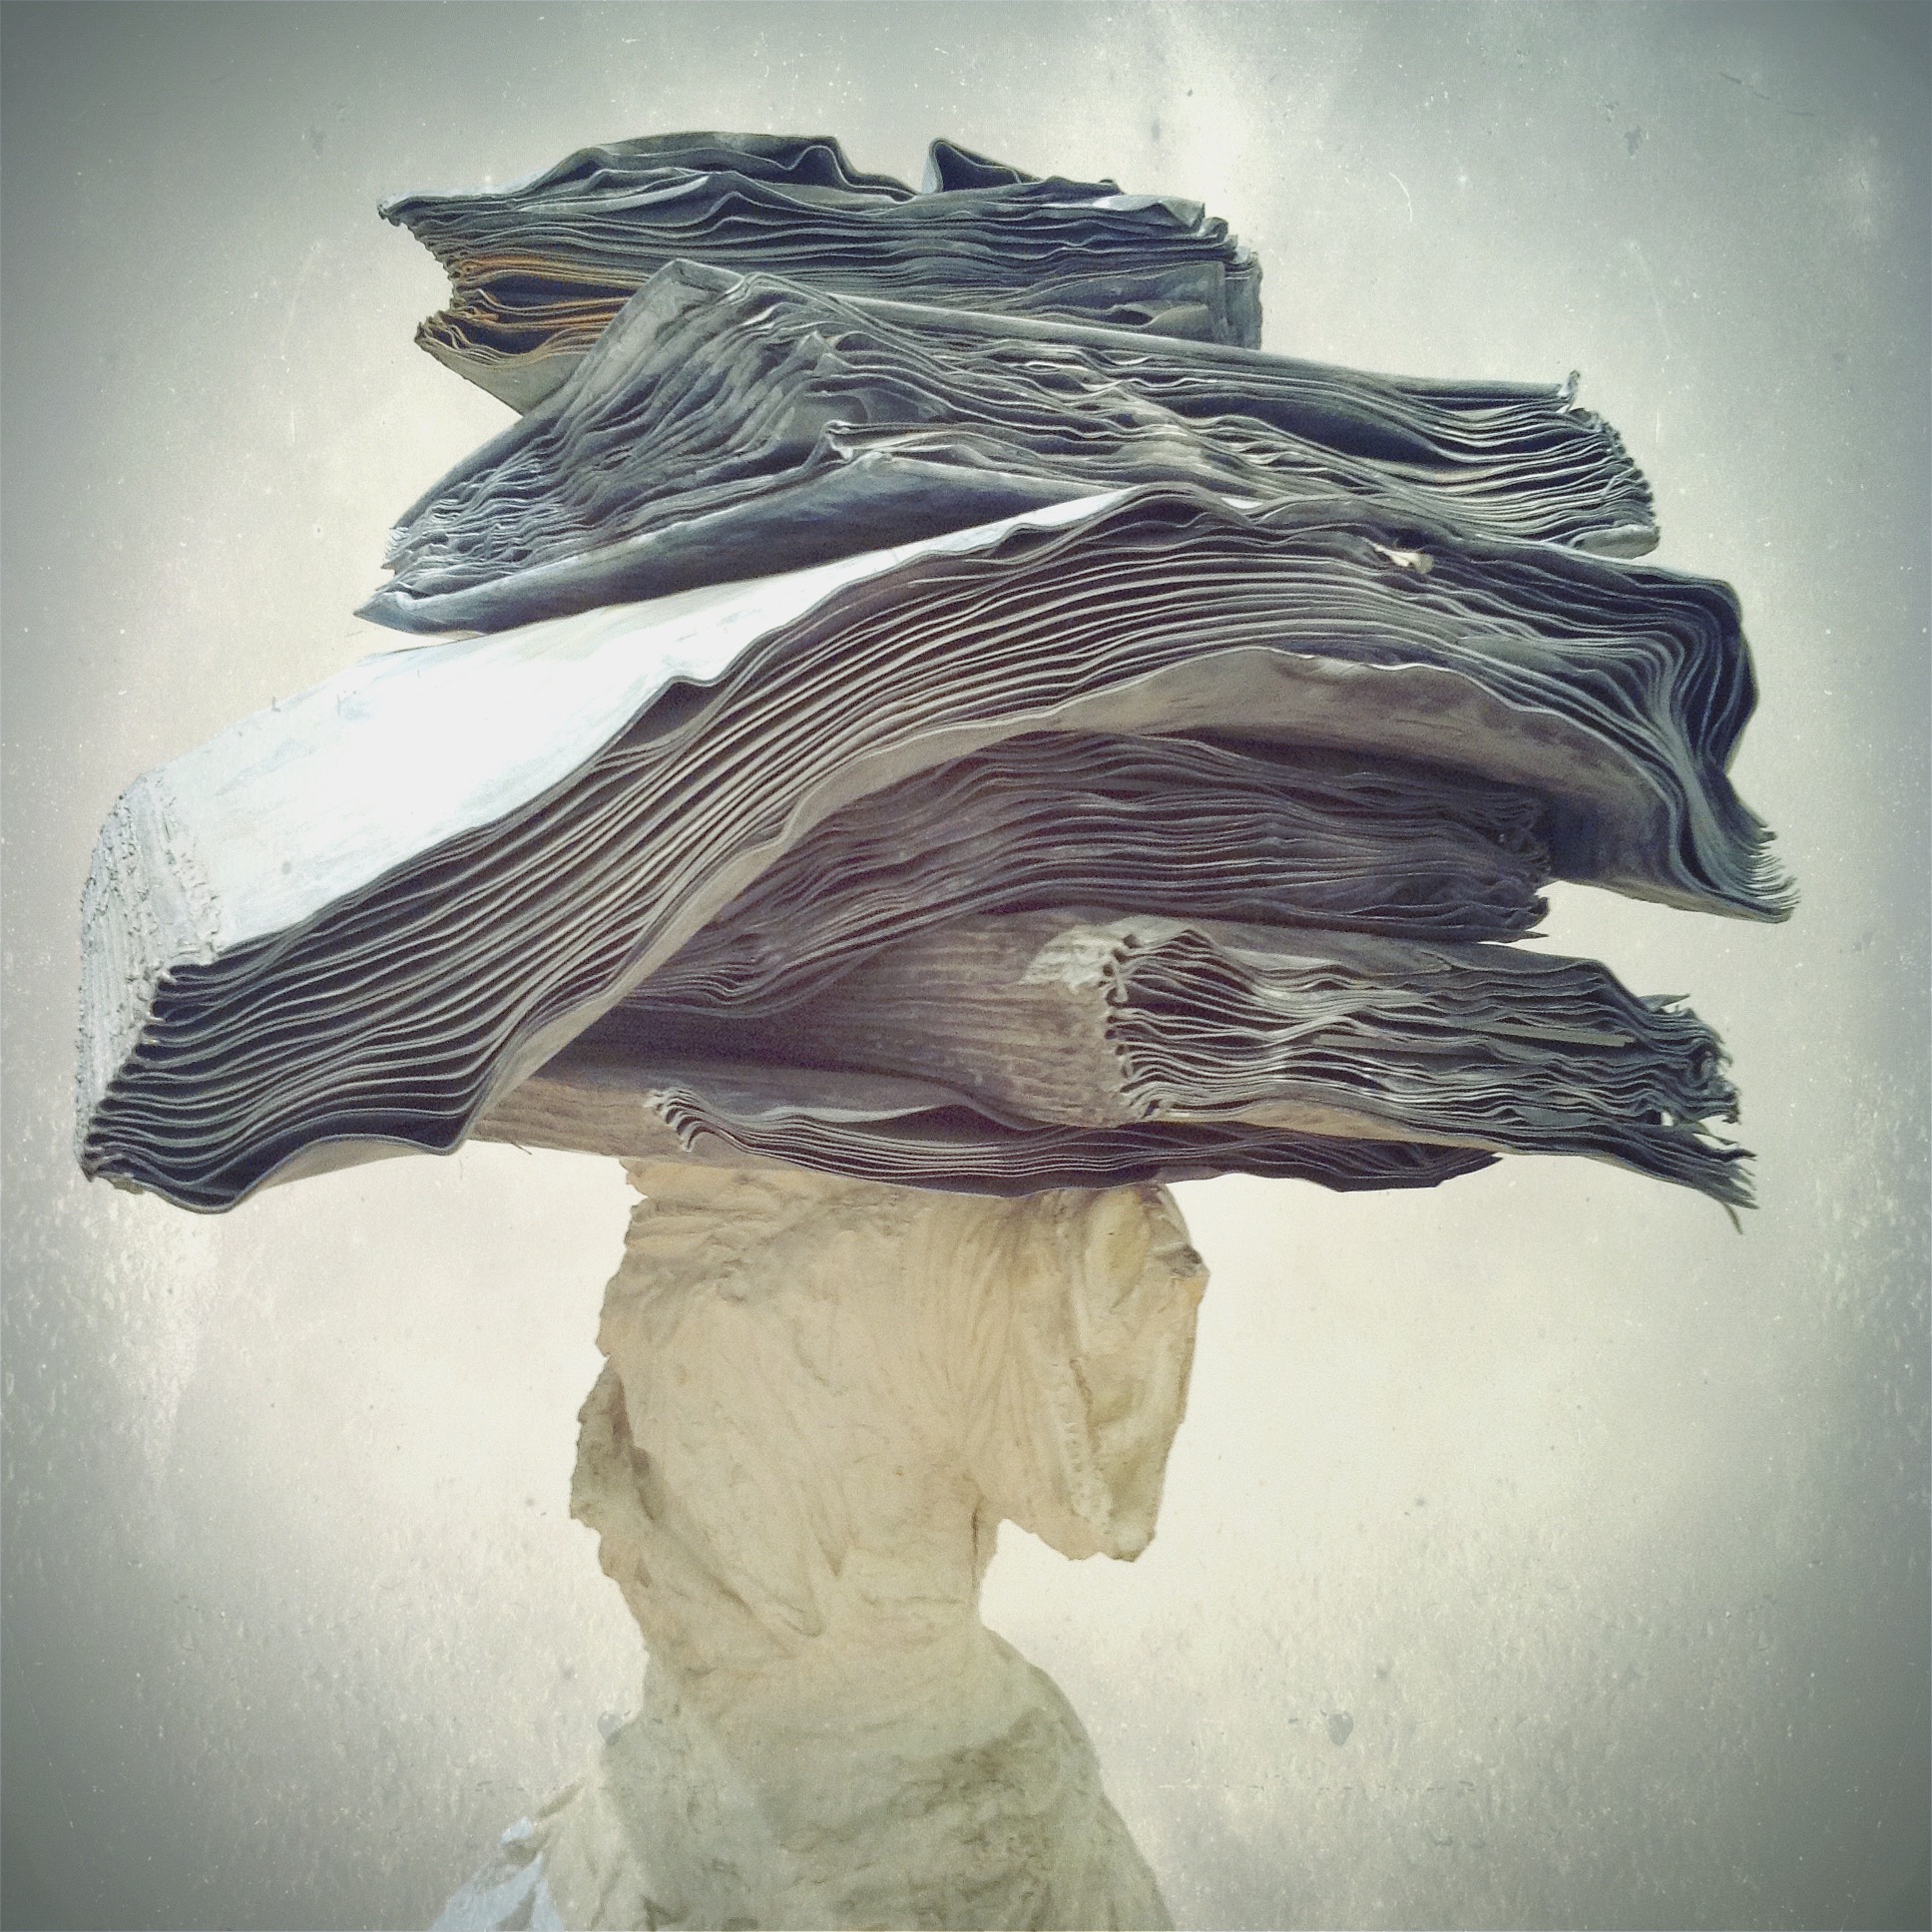
wing, white, paris, monument, statue, 2015, sculpture, art, exposition, sketch, drawing, illustration, bnf, exhibition, contemporaryart, kiefer, anselmkiefer